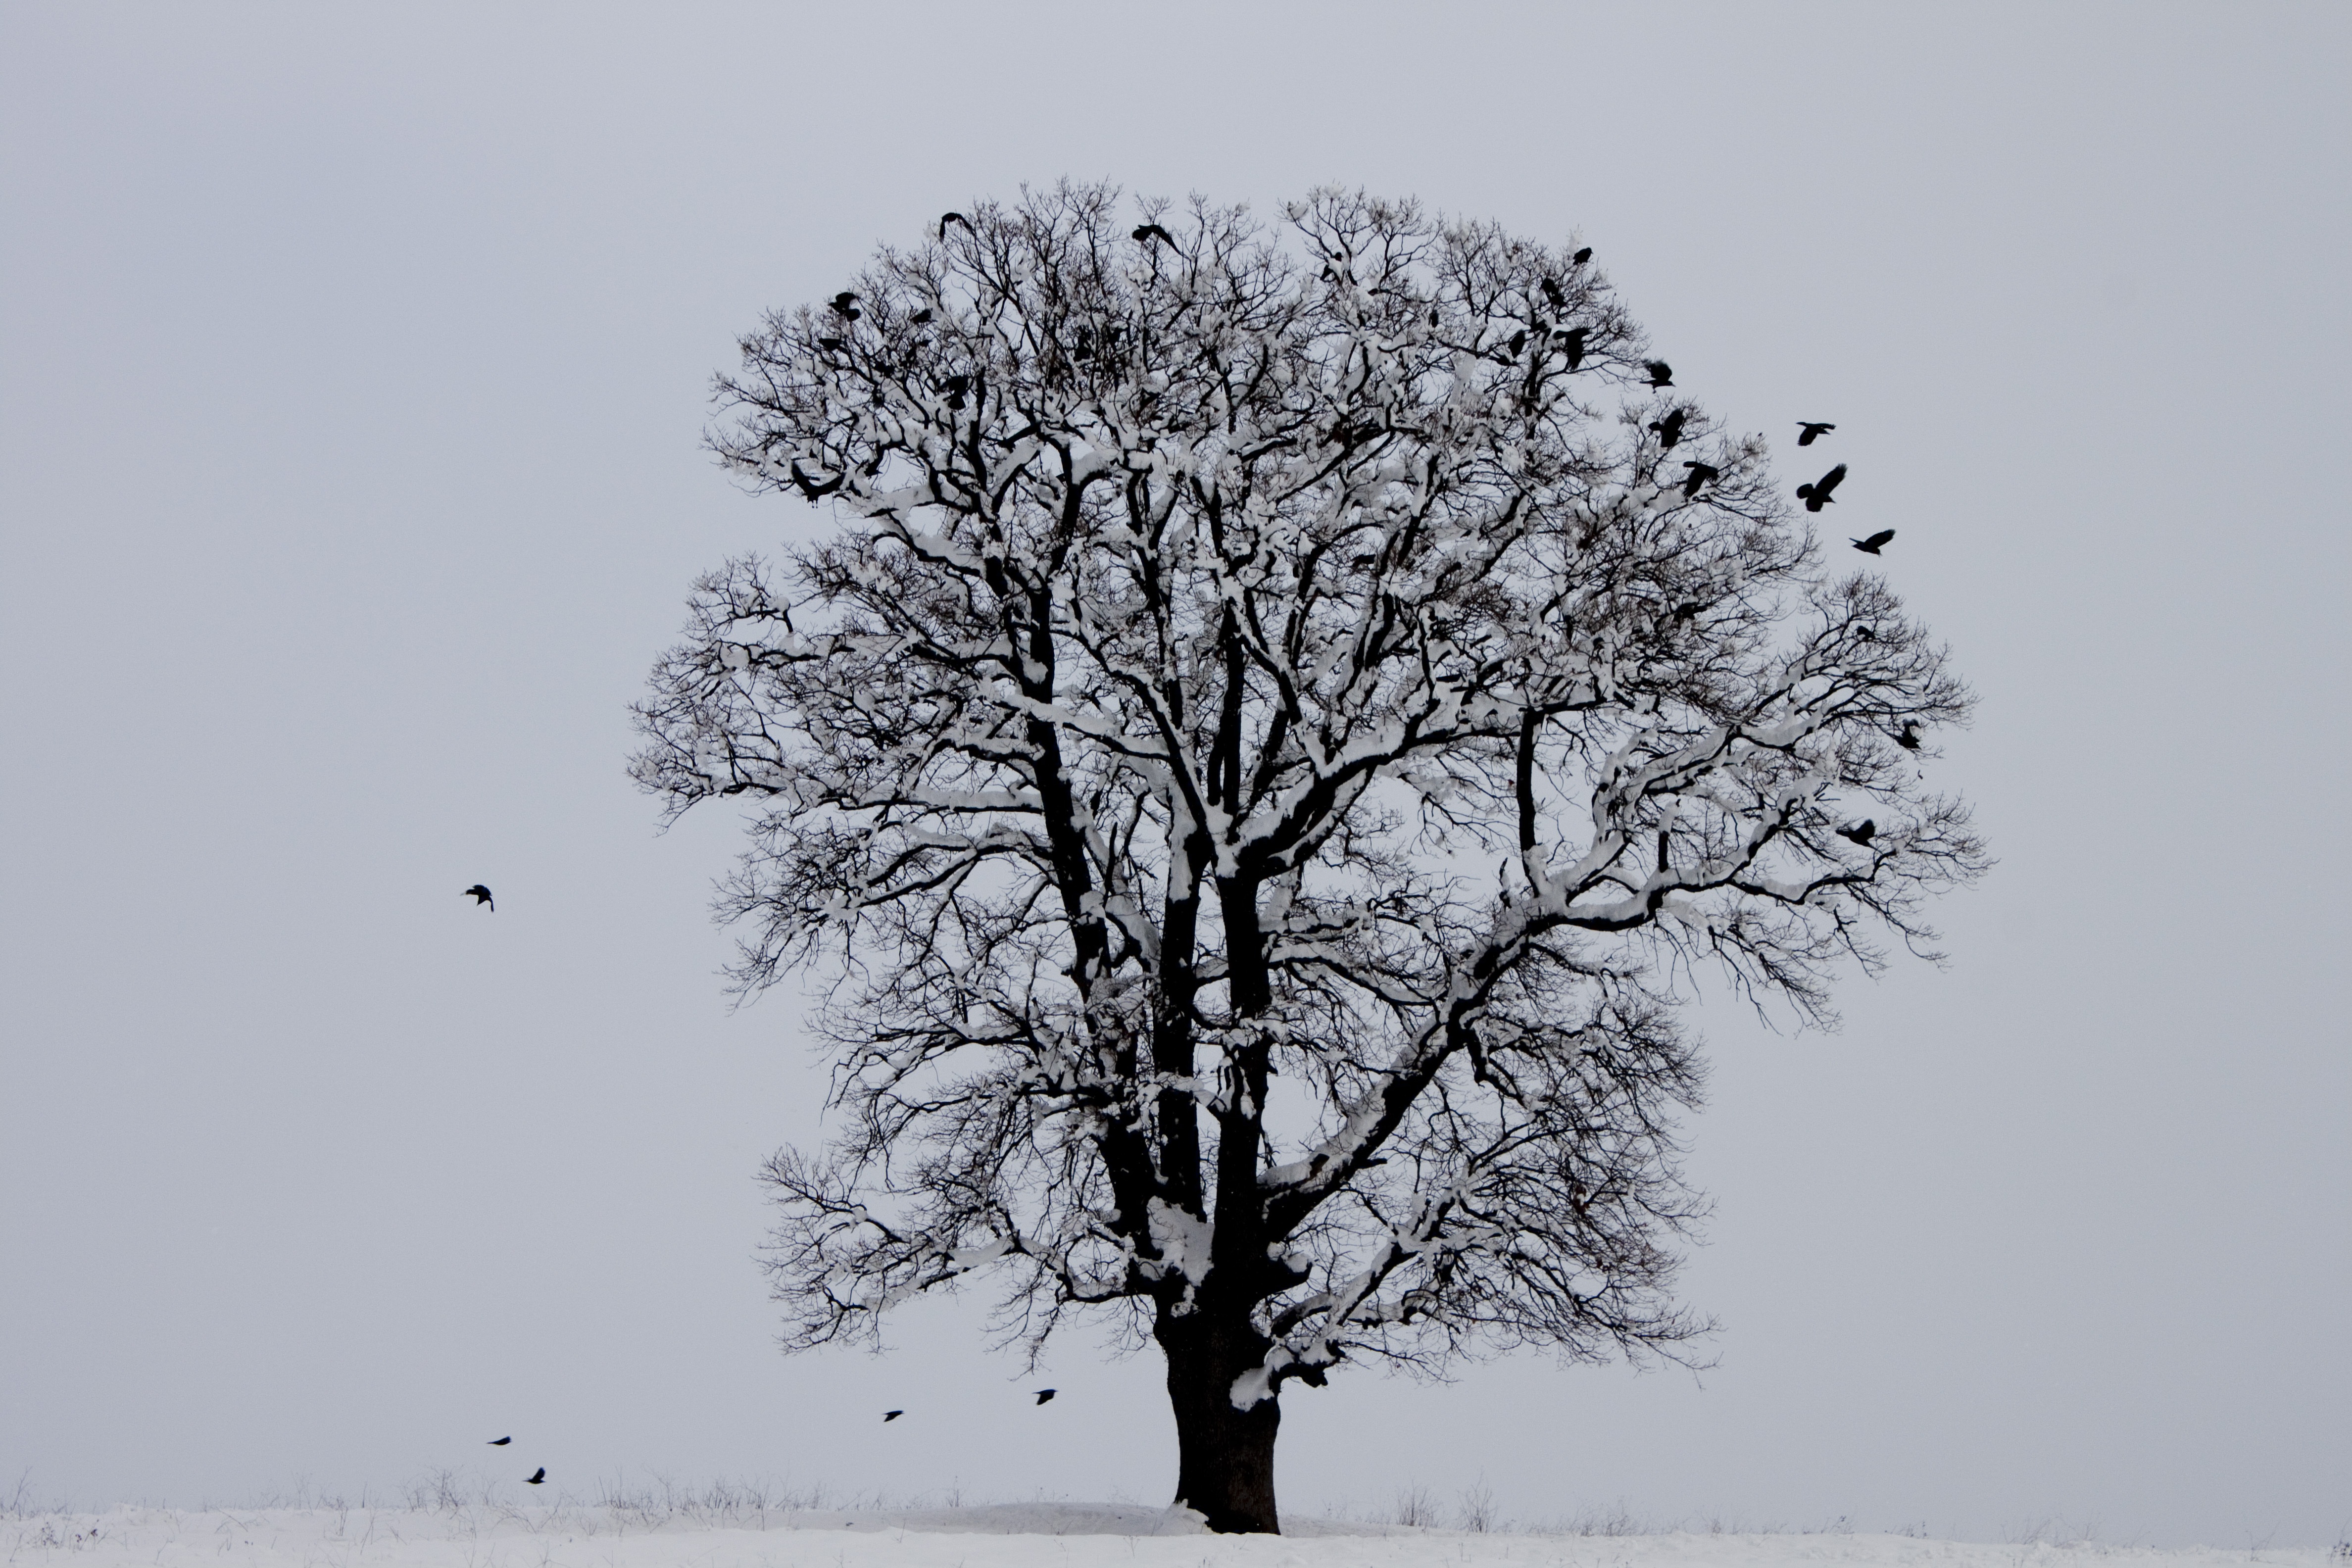
landscape, tree, nature, branch, snow, winter, bird, black and white, plant, frost, weather, monochrome, season, twig, freezing, monochrome photography, atmospheric phenomenon, woody plant